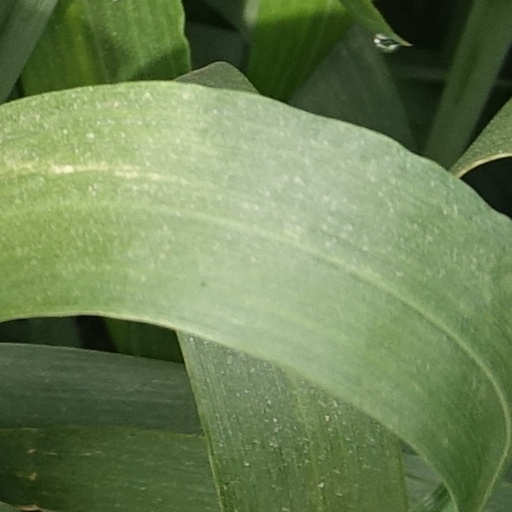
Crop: wheat